Kenfig

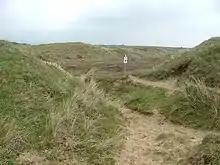
Kenfig Burrows

Kenfig is a village and former borough in Bridgend, Wales. It is situated inland on the north bank of the Bristol Channel, and just south-west of the M4 motorway. To the east is the town of Bridgend, at approximately , and the capital city of Cardiff, at . To the west lies Port Talbot, at approximately , and Swansea at approximately .